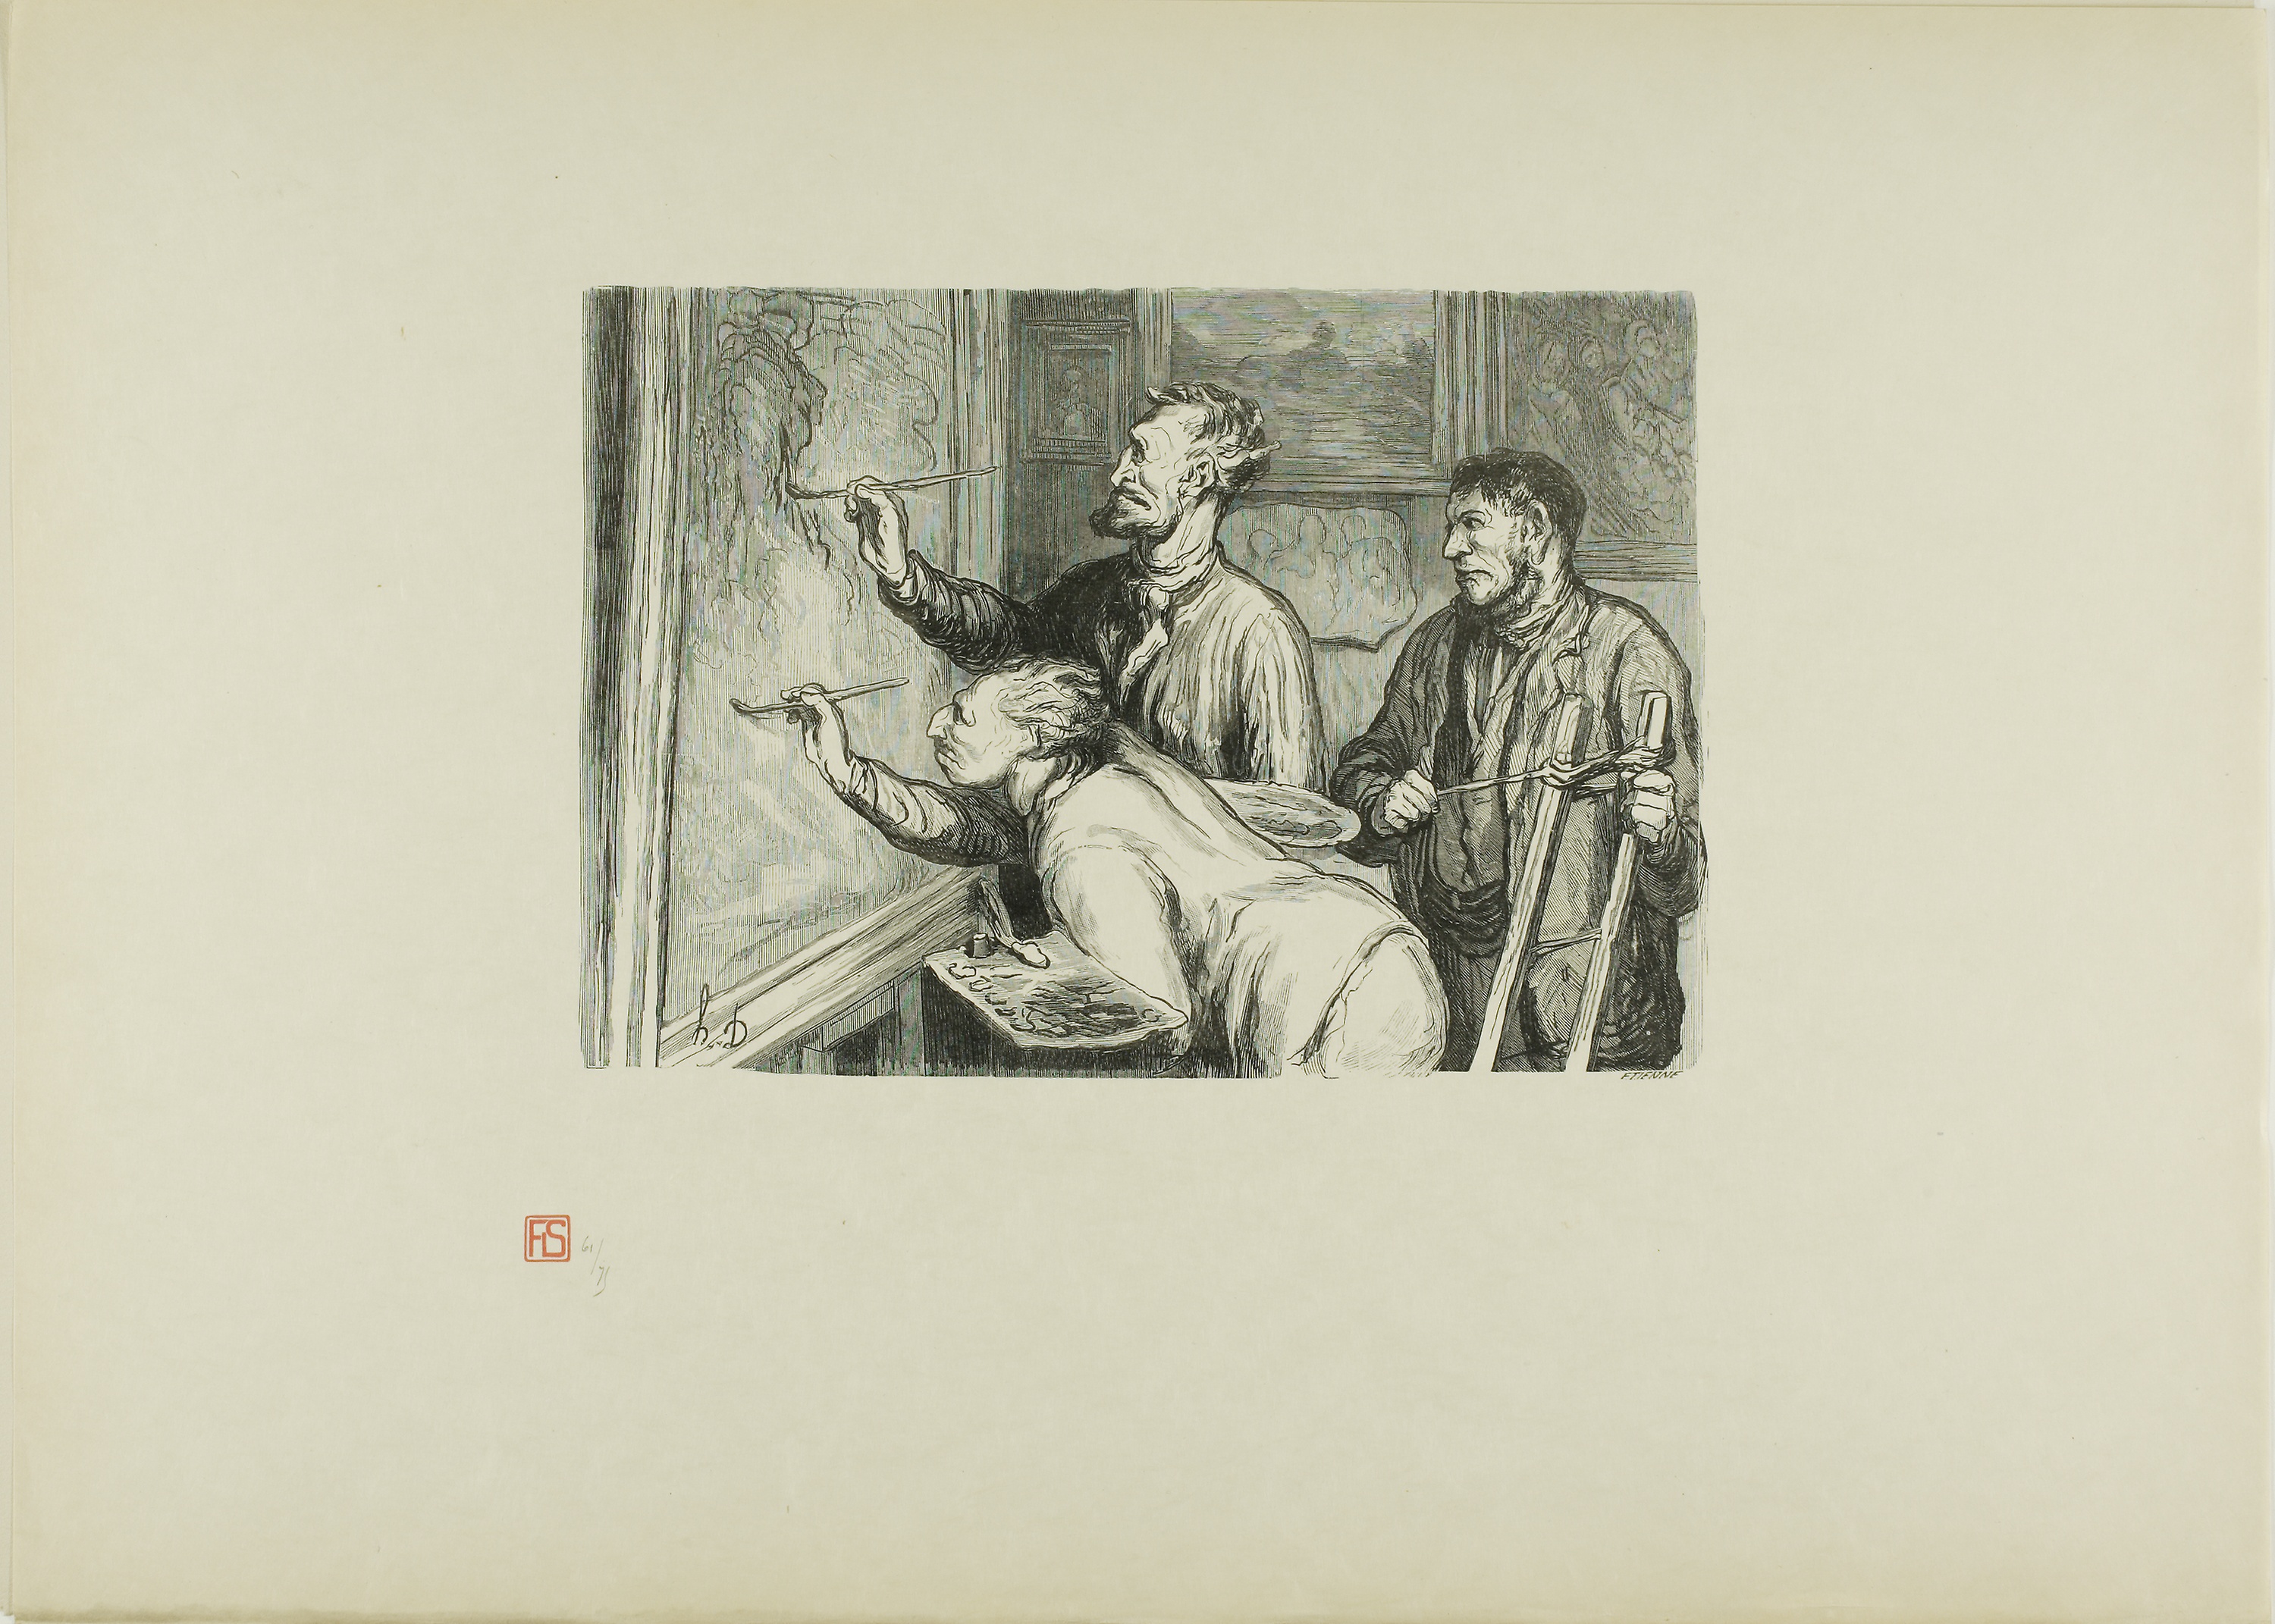
art, drawing, modern art, painting, artwork, picture frame, history, portrait, art gallery, visual arts